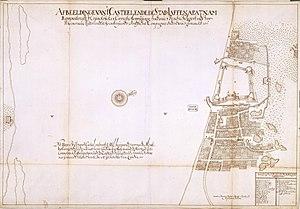
Jaffna Yalpanam est la capitale de la Province du Nord du Sri Lanka. Nallur, qui fait partie de la grande Jaffna a autrefois servi de capitale au Royaume de Jaffna, établi par la dynastie tamoule des Arya chakravartis. Elle fut considérée comme la capitale culturelle des tamouls sri-lankais.